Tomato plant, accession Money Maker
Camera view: bottom (45 deg); turntable rotation: 270 degrees
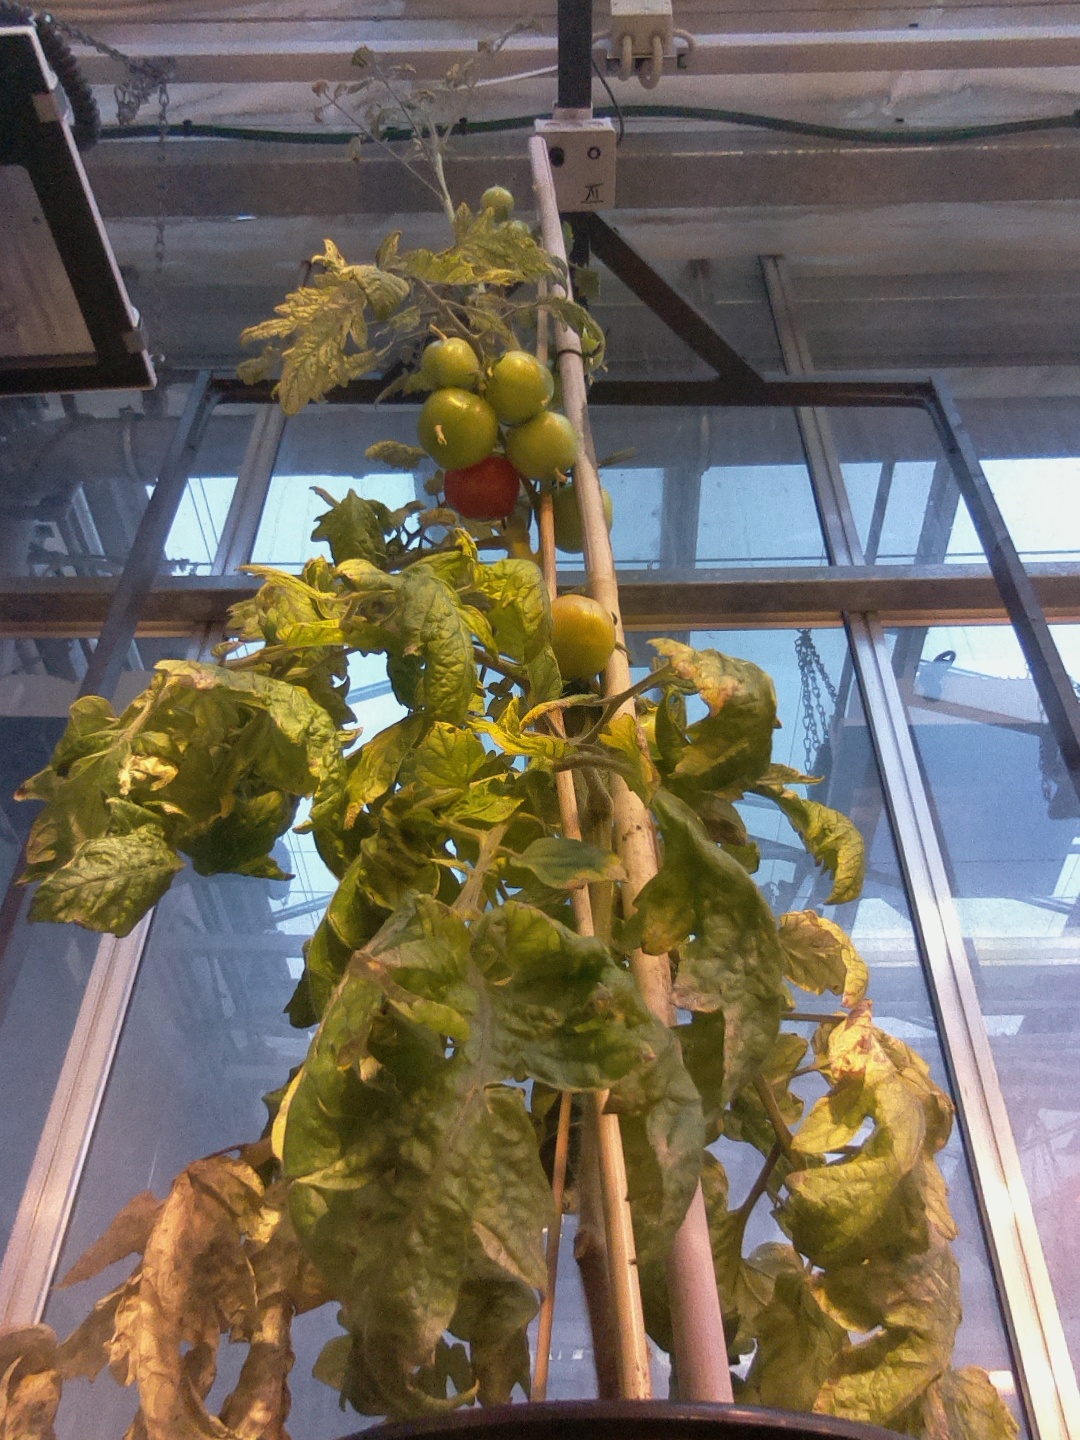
BBCH growth stage 81: 10%-20% of fruits show typical fully ripe color